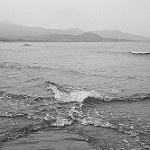
Label: B & W